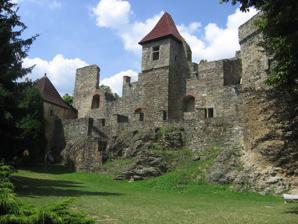
Building: Klenová Castle
Country: Czechia
Year built: 1291
Castle in Bohemia Klenová castle Klenová castle ( Czech : Hrad a zámek Klenová ) is a large castle located in southwest Bohemia near the town of Klatovy . Only ruins remain from the original castle but buildings of a new chateau were added in the 19th century. Klenová castle was built in 1291 as a part of the frontier defence system. Kryštof Harant z Polžic a Bezdružic , a writer and musician from the nobility, was born here in 1564. Between the 17th and 18th centuries the castle fell in ruins but it was reconstructed between 1832 and 1838. Today it hosts an art gallery. External links Wikimedia Commons has media related to Klenová Castle . History of the castle Gallery website View of the castle tower Area of the castle Interior of the castle Chateau Klenová 49°19′55″N 13°13′43″E / 49.33194°N 13.22861°E / 49.33194; 13.22861 Authority control databases International VIAF National Czech Republic This article about a castle in the Czech Republic is a stub . You can help Wikipedia by expanding it . v t e